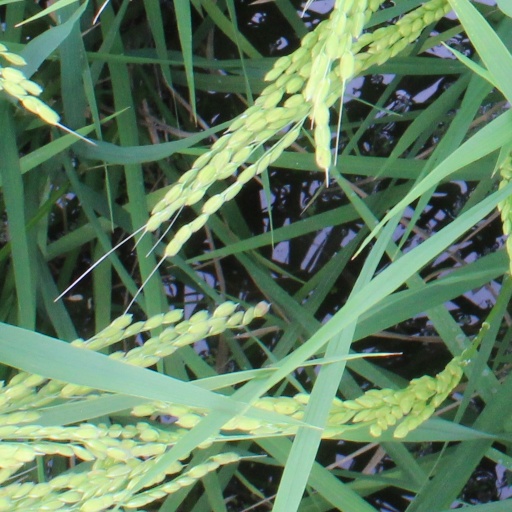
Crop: rice